Justin De Fratus

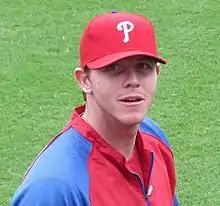
Justin De Fratus during batting practice in Philadelphia on September 27, 2012

Justin Andrew De Fratus (born October 21, 1987), is an American former professional baseball relief pitcher. He played in Major League Baseball (MLB) for the Philadelphia Phillies from 2011 to 2015.